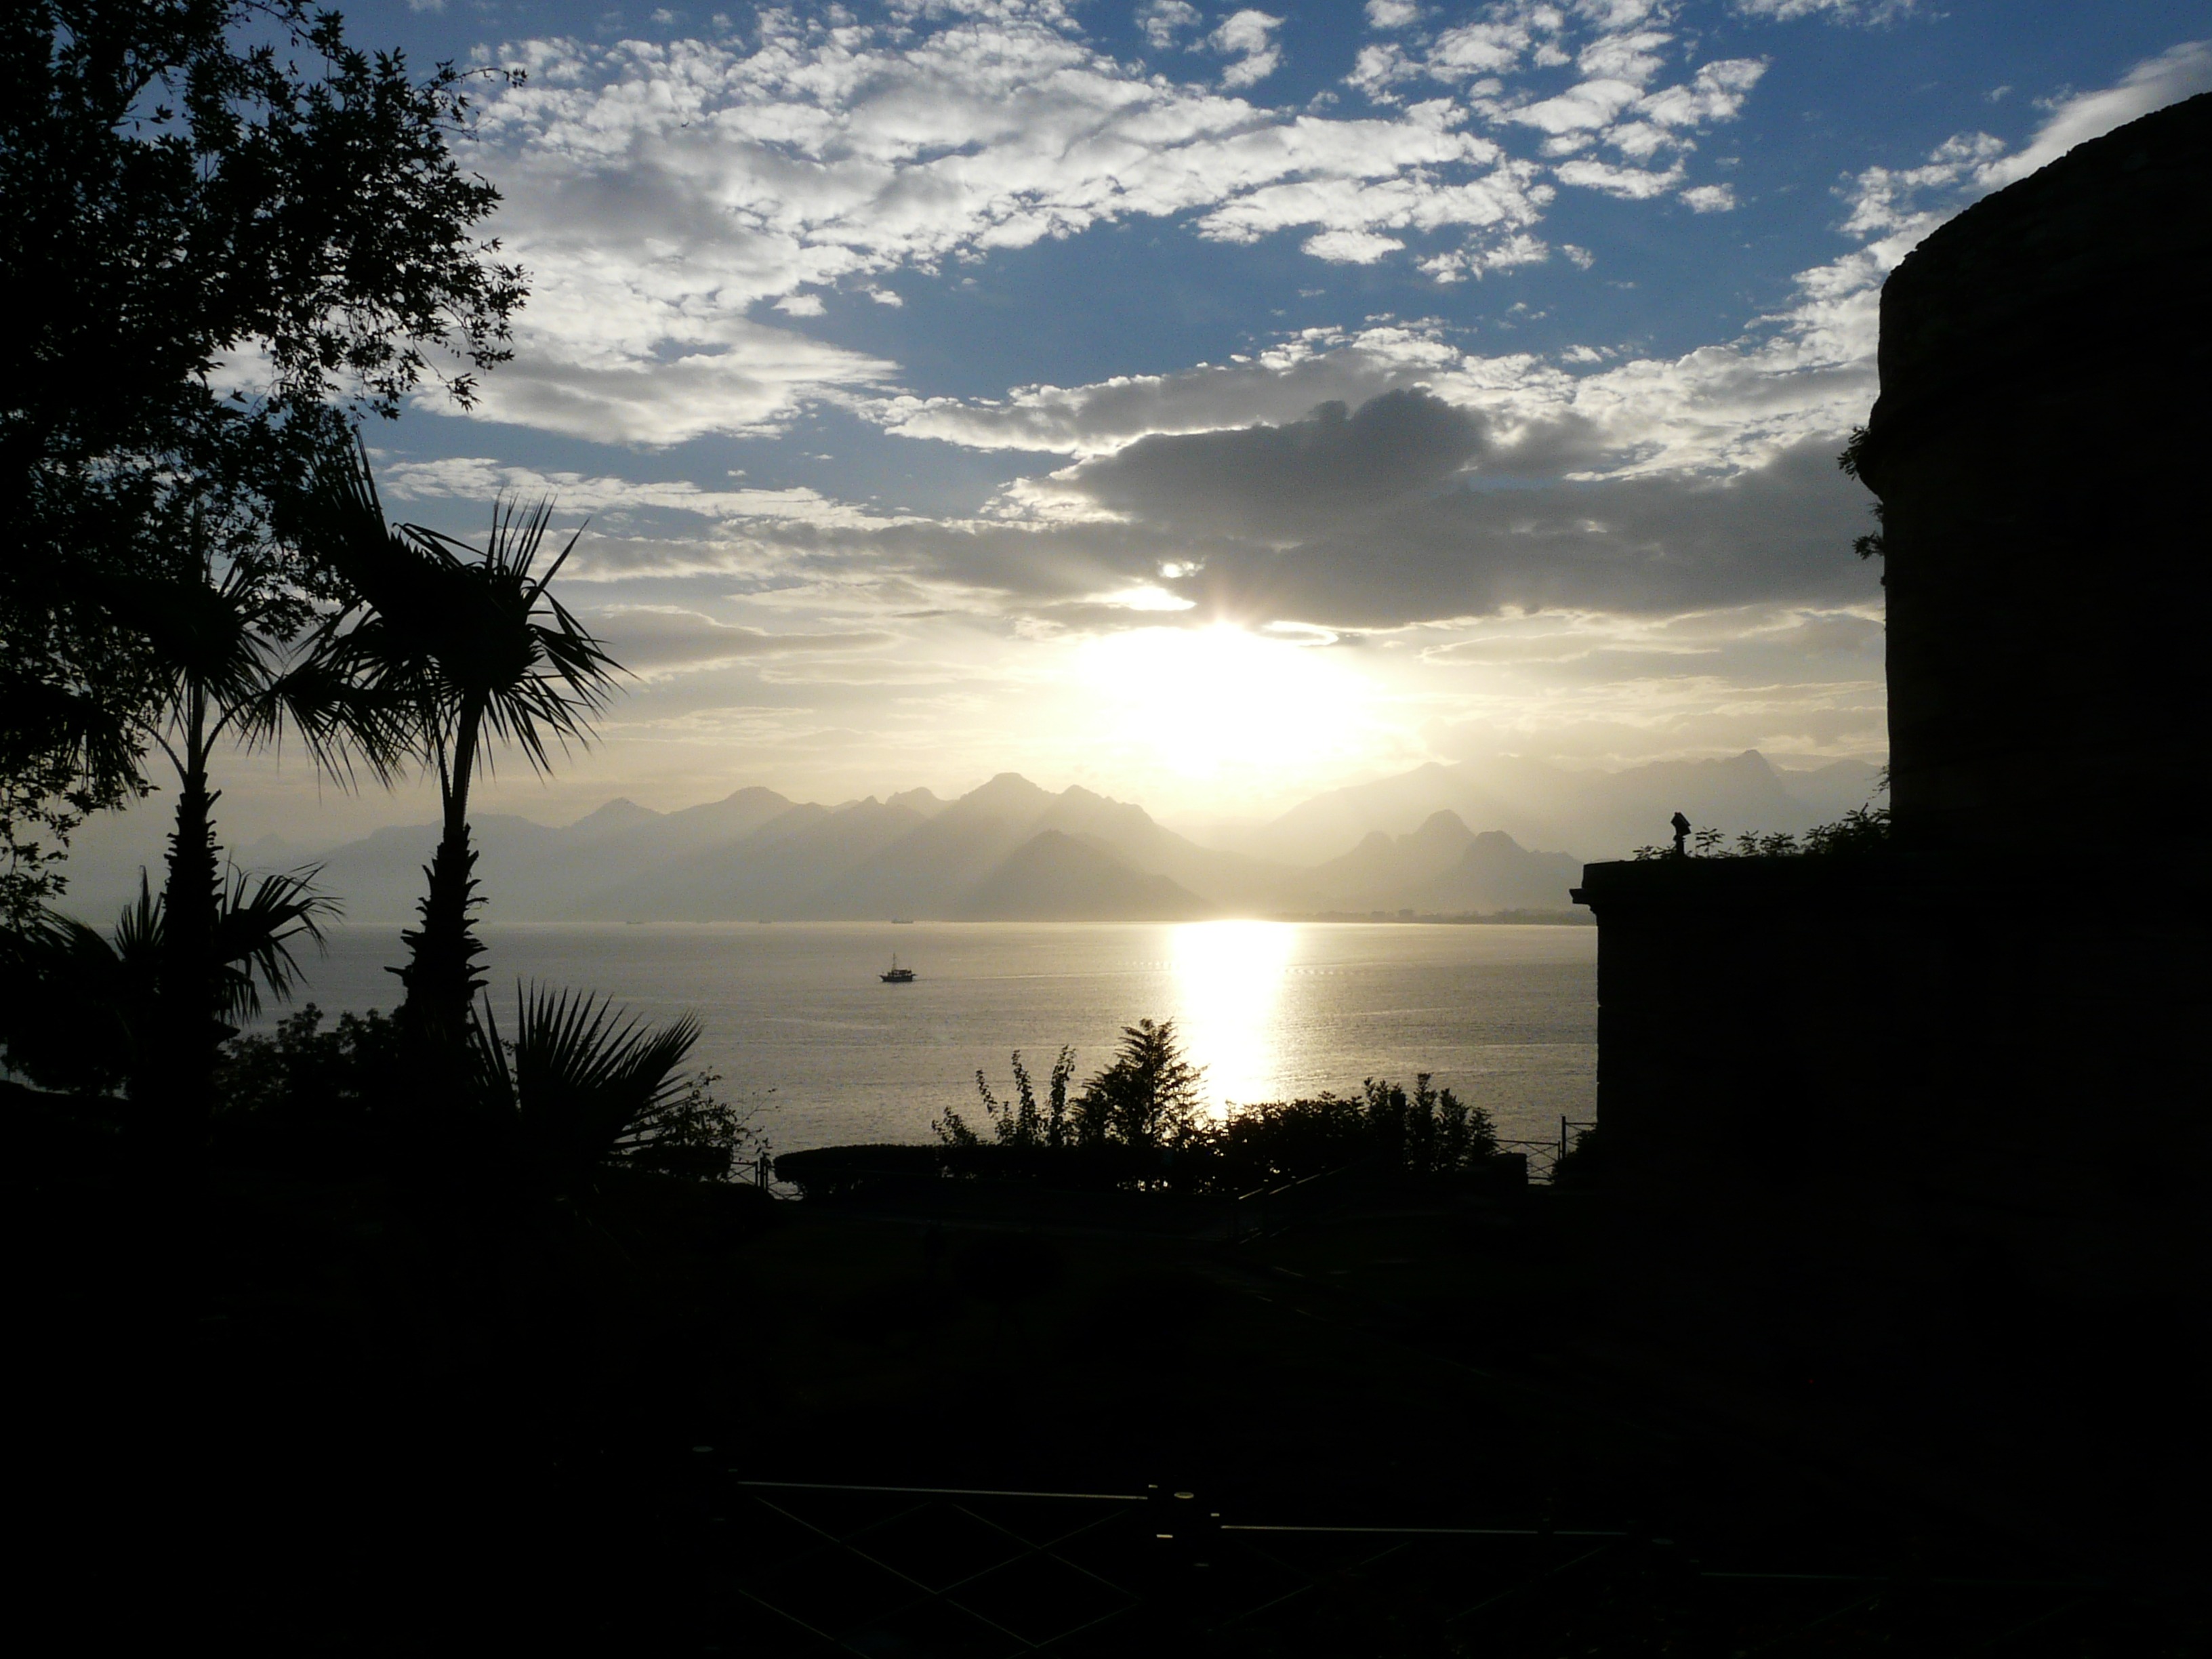
sea, coast, ocean, horizon, cloud, sky, sun, sunrise, sunset, sunlight, morning, dawn, dusk, evening, holiday, mountains, turkey, outlook, idyll, palm trees, sunbeam, antalya